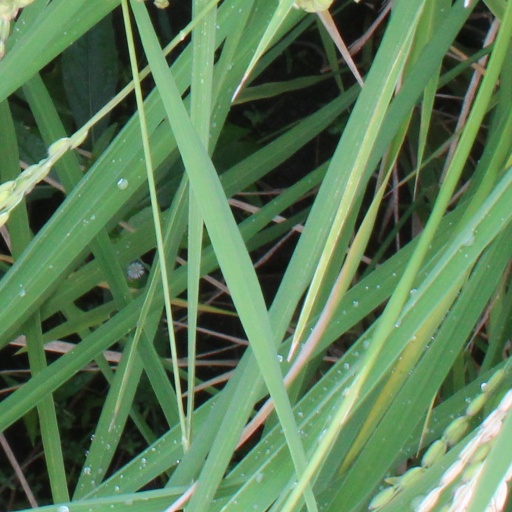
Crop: rice